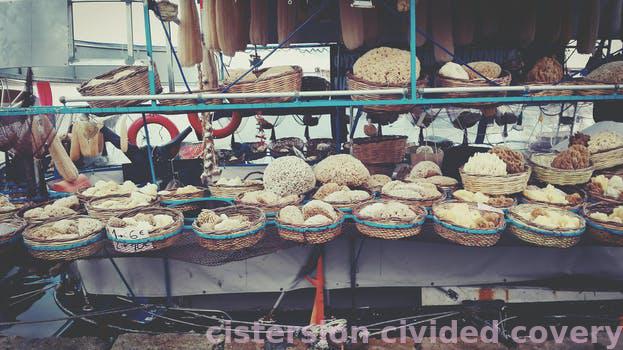
Label: Watermark